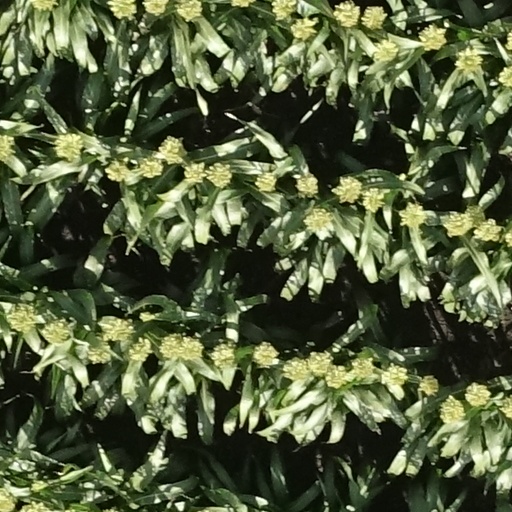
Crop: sorghum